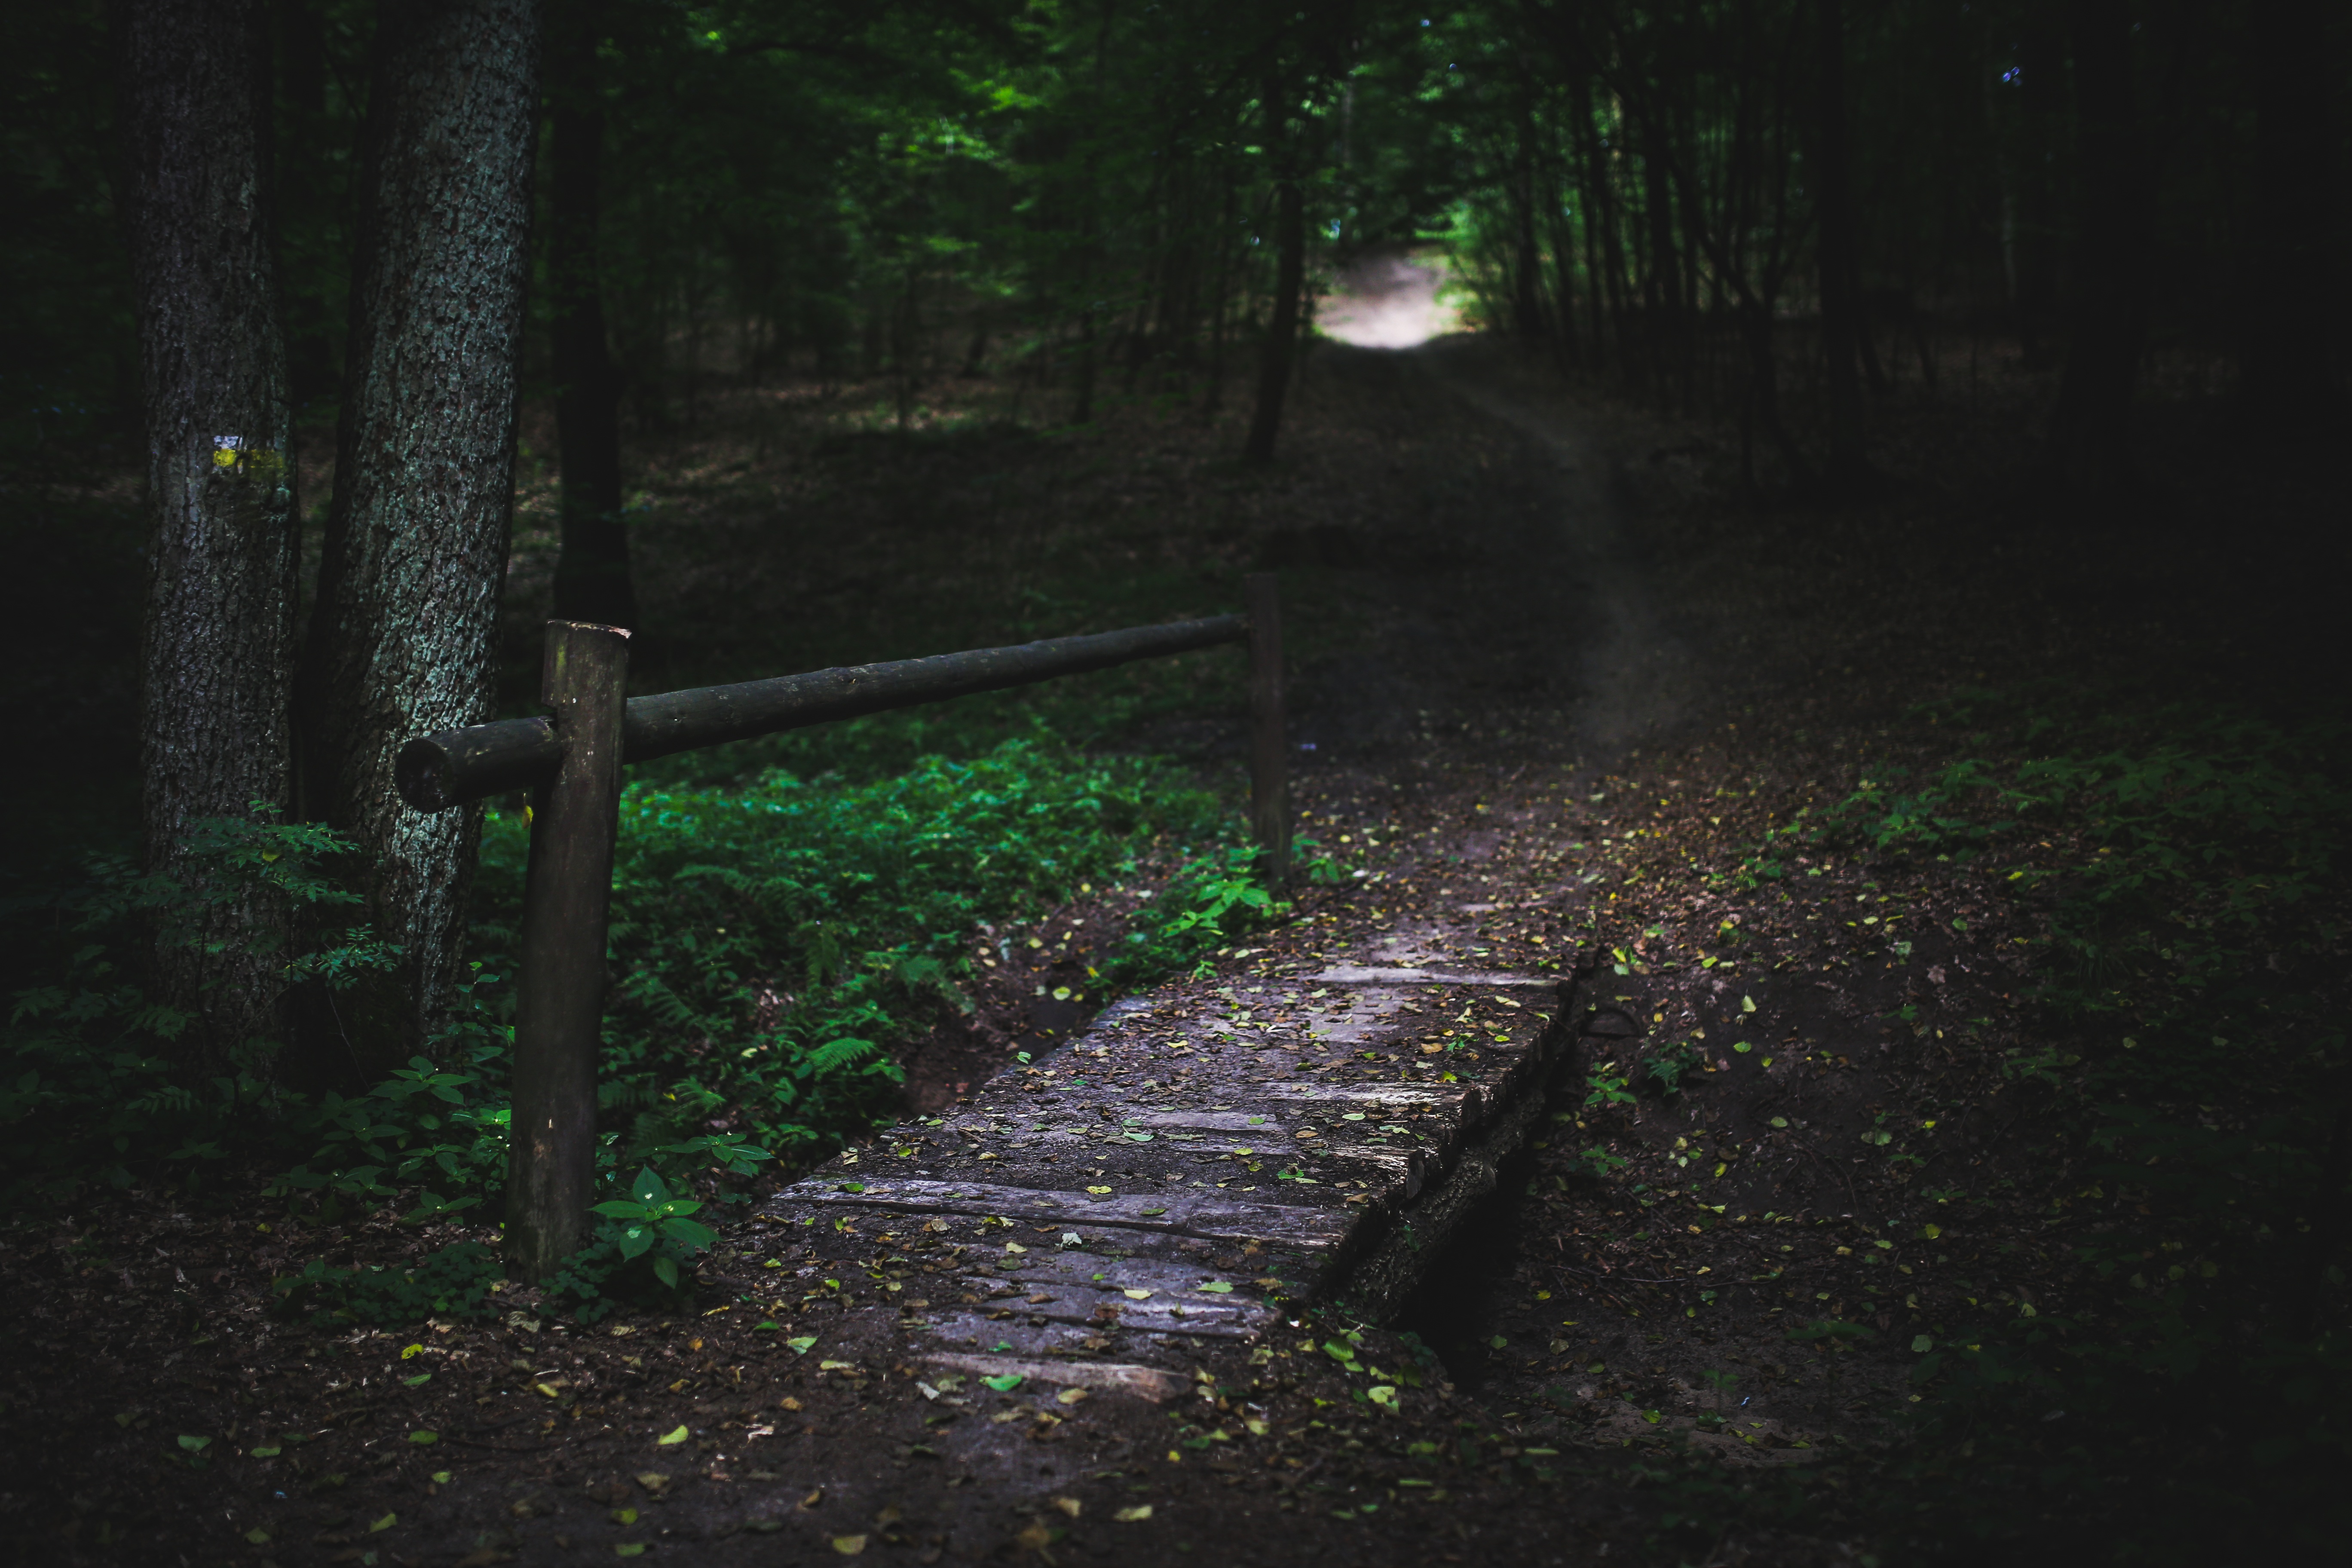
tree, nature, forest, grass, light, wood, bridge, night, sunlight, morning, leaf, dark, green, jungle, natural, darkness, route, trees, fairy tale, woods, place, way, woodland, habitat, natural environment, atmospheric phenomenon